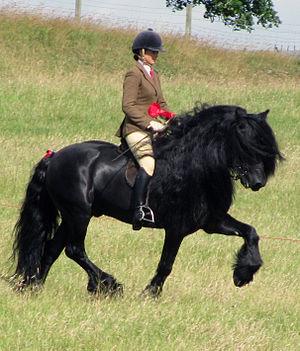
Le Dales est l'une des races reconnues de poneys dites mountain and moorlands, originaires des îles Britanniques. Influencé par d'autres races, notamment par le Welsh cob, le Dales a longtemps travaillé comme poney de bât pour l'exploitation des mines des Pennines, sa région natale, et plus particulièrement des Yorkshire Dales qui lui ont donné son nom. Disposant d'un registre généalogique dès 1916 avec la création de la Dales Pony Improvement Society, il est menacé de disparition très tôt après la Seconde Guerre mondiale, en raison de réquisitions militaires et de la motorisation. L'action de la Dales Pony Society, créée en 1963, permet de sauvegarder la race et de redresser ses effectifs une dizaine d'années plus tard. Le Dales est exporté depuis les années 1990 vers les États-Unis et le Canada, qui ont créé leur société de race.